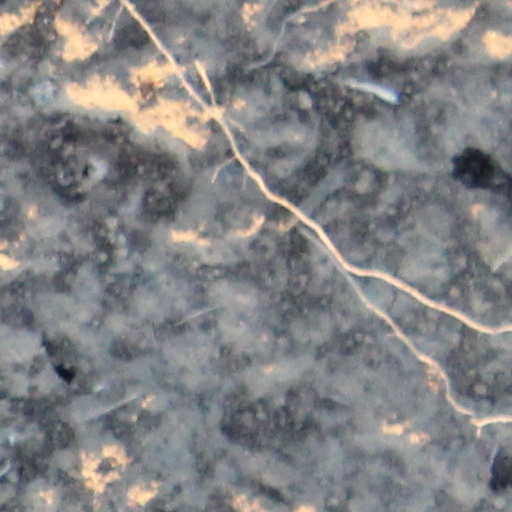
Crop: wheat